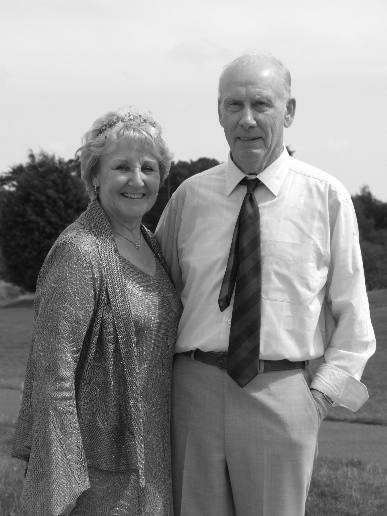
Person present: Yes